Palazzo Nasciaro

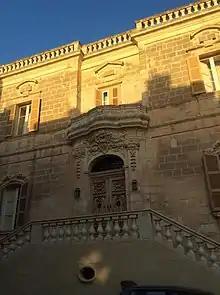
Baroque façade

Palazzo Nasciaro was built during the Order of St. John and designed by architect Francesco Sammut (born. 1755), with some alterations by his son Giovanni Sammut. Francesco Sammut designed the townhouse to be his official residence and then his son Giovanni inherit it from him. Both Franceso and Giovanni are well known architects but most of their work is still archived. The townhouse is also known in history to have belonged to the Amato family.